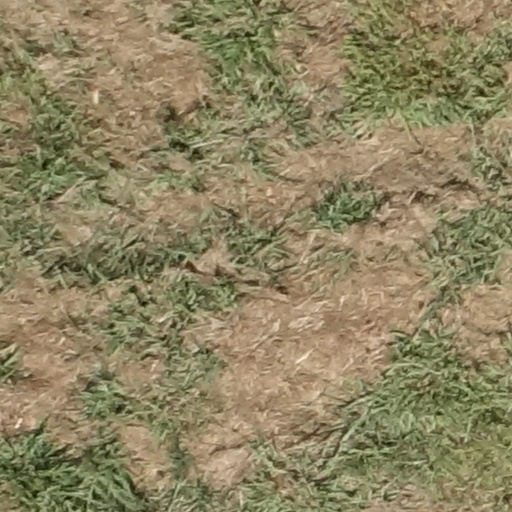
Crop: sorghum